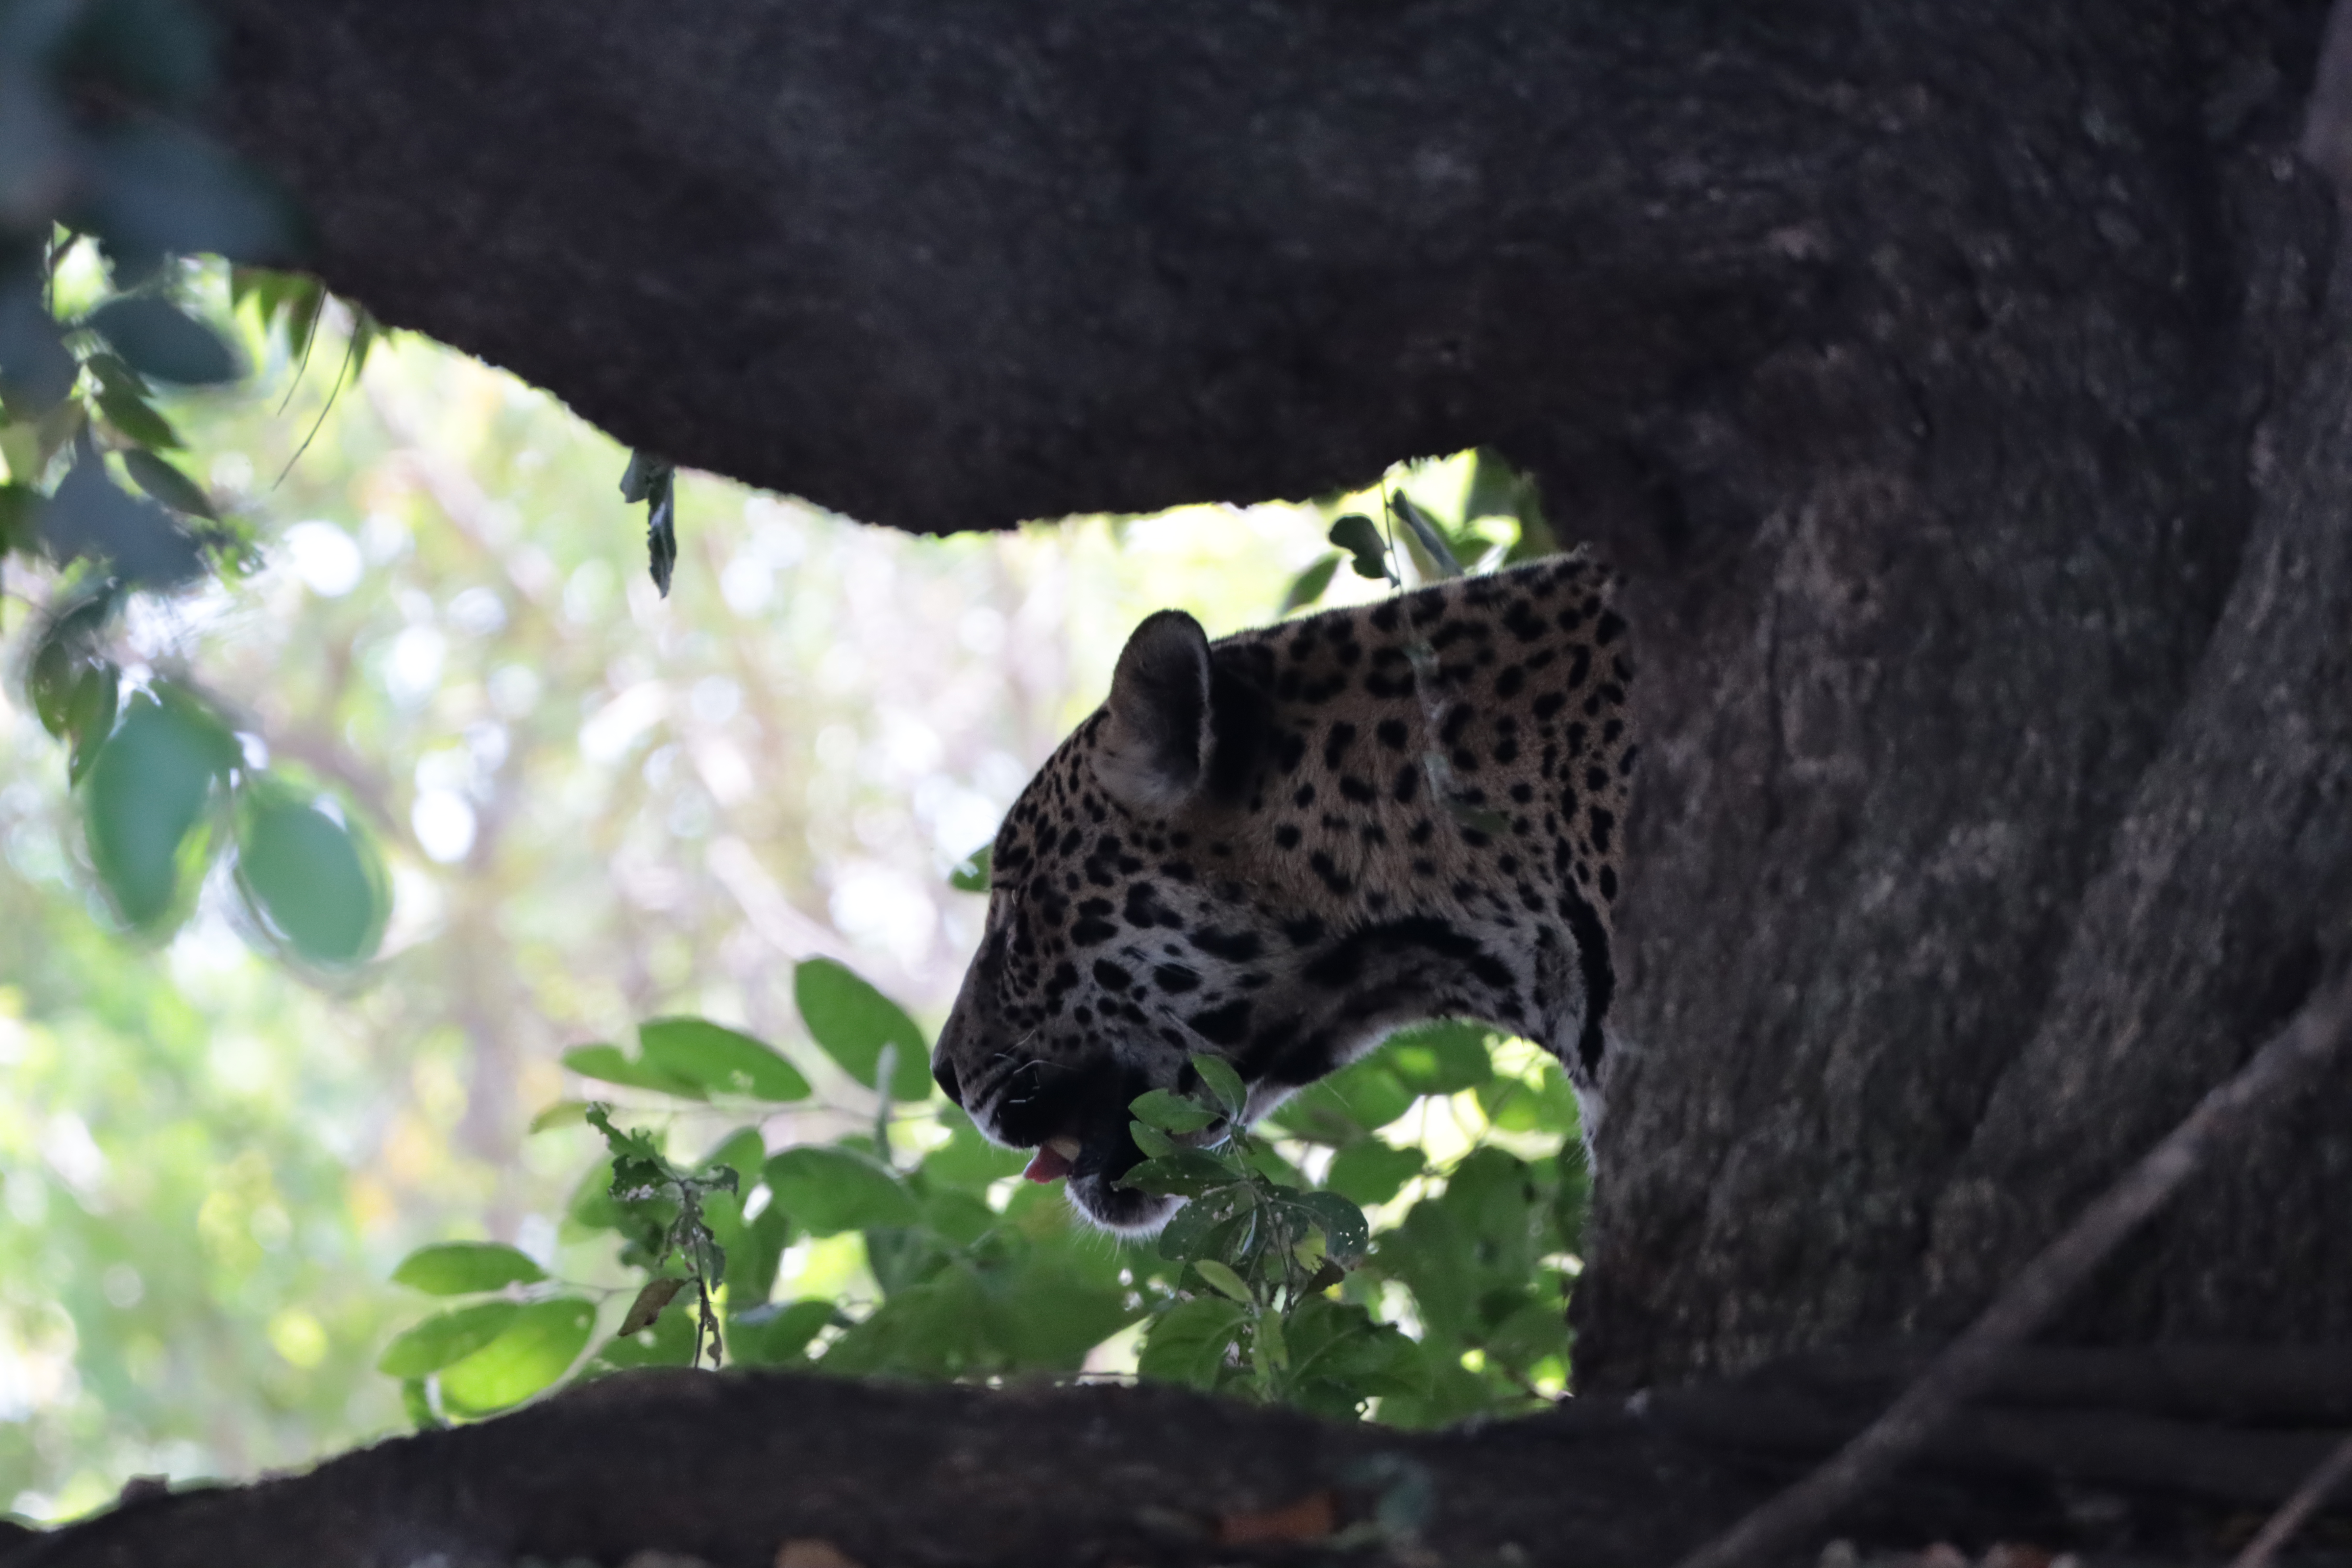
Jaguar: Saseka